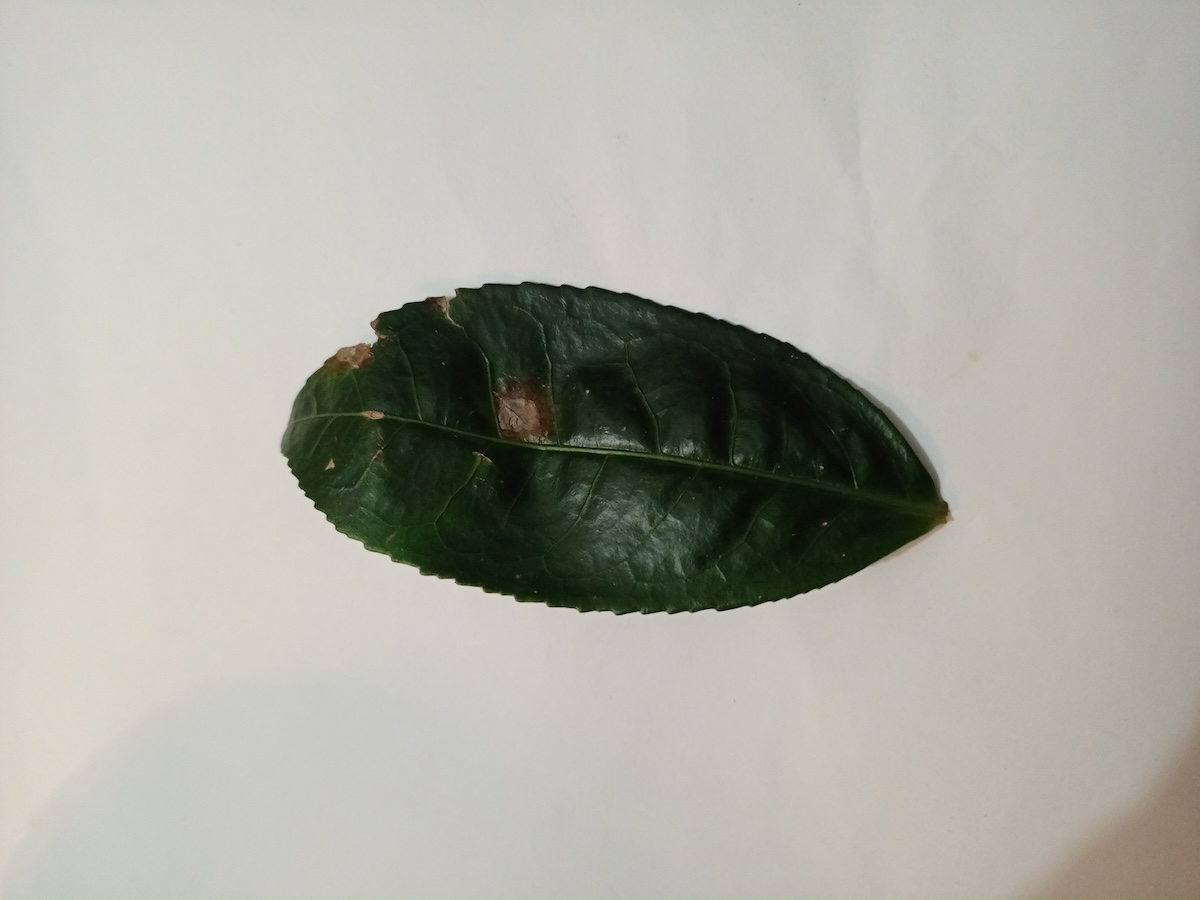
Label: Gray Blight